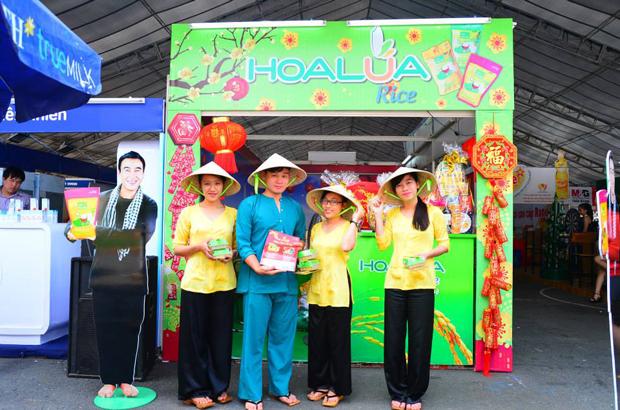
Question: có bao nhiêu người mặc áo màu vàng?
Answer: có ba người